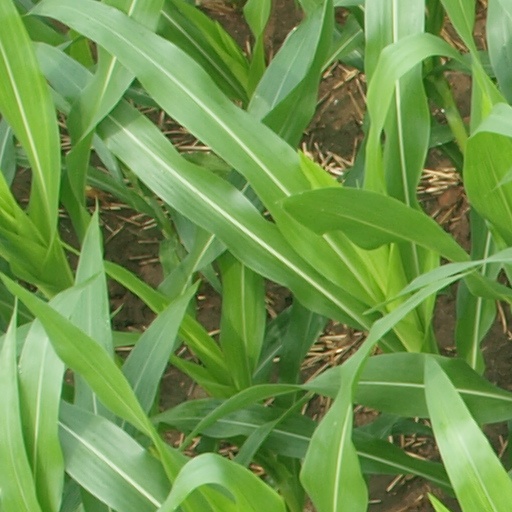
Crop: maize; corn